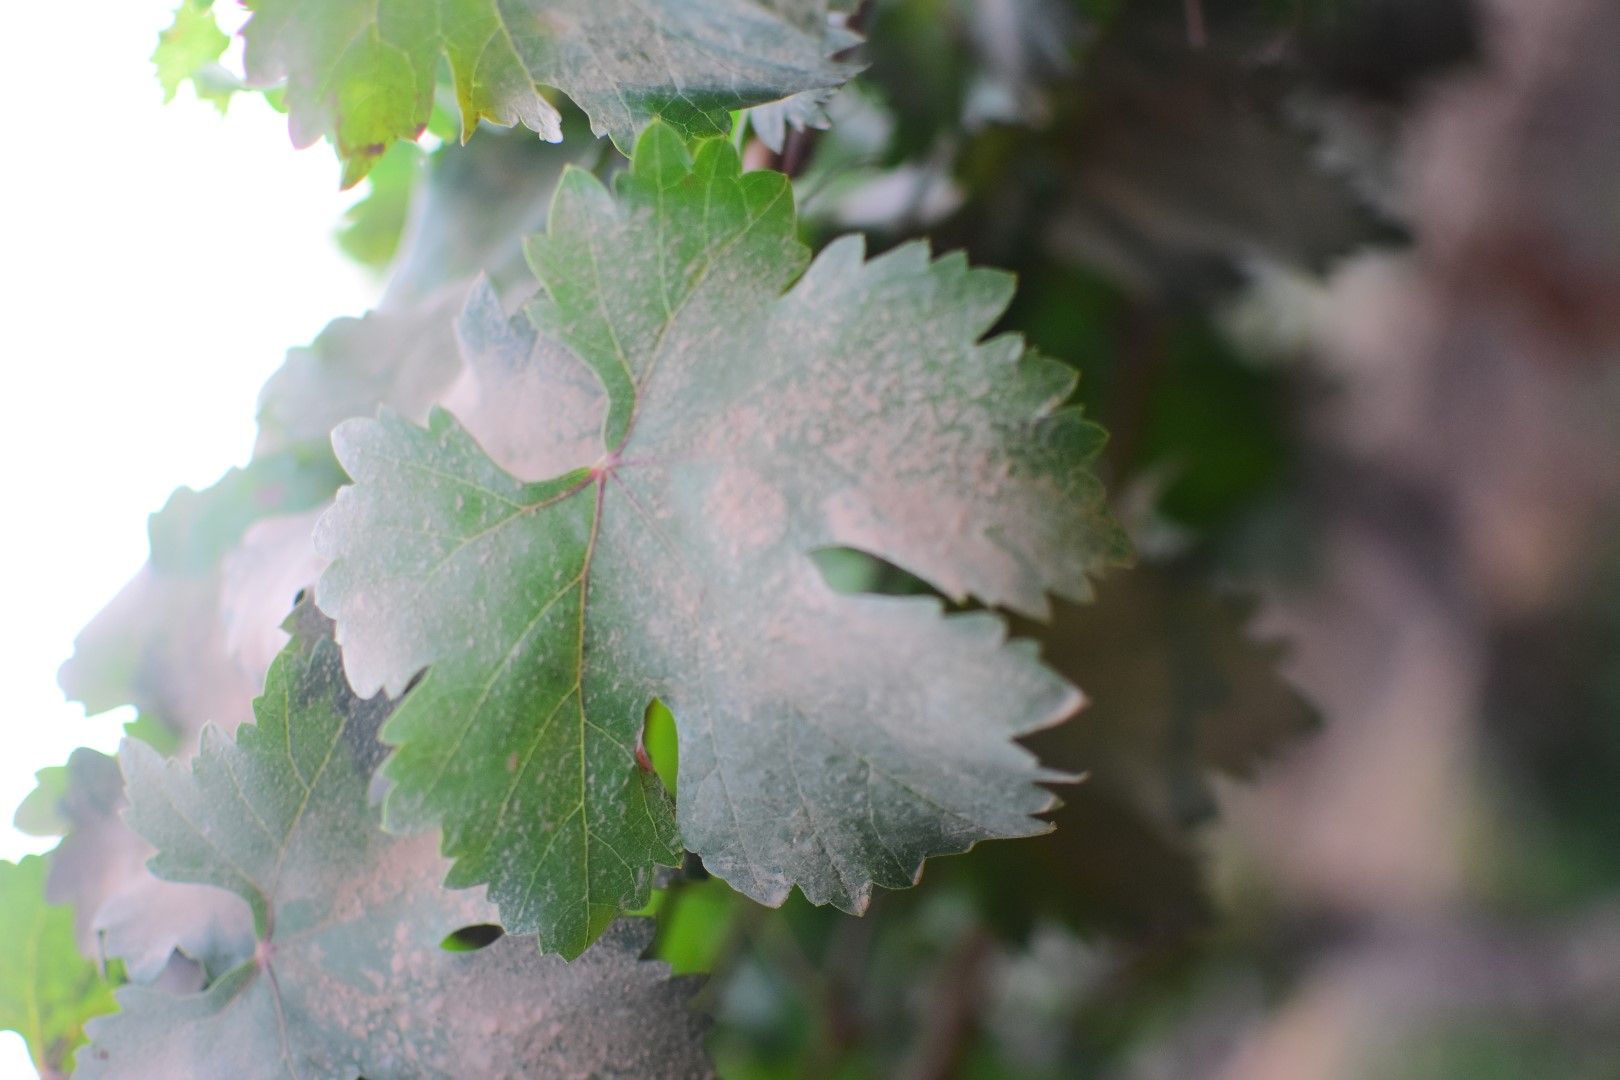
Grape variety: Shdah